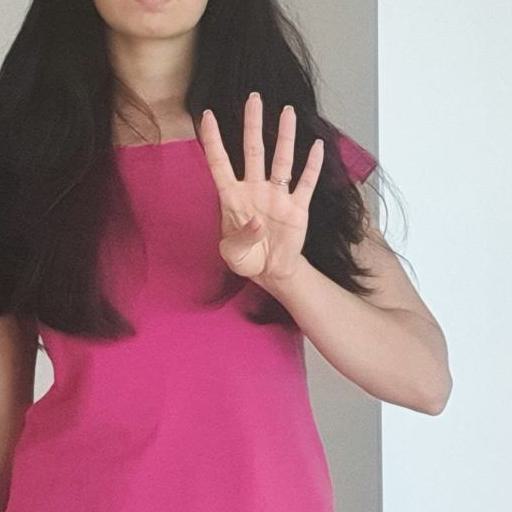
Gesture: four